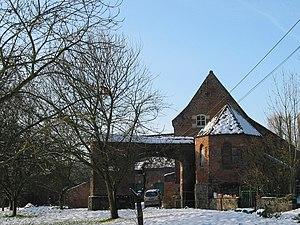
Thieu (Belgique), la ferme de la Renardise (XVIIIe siècle).